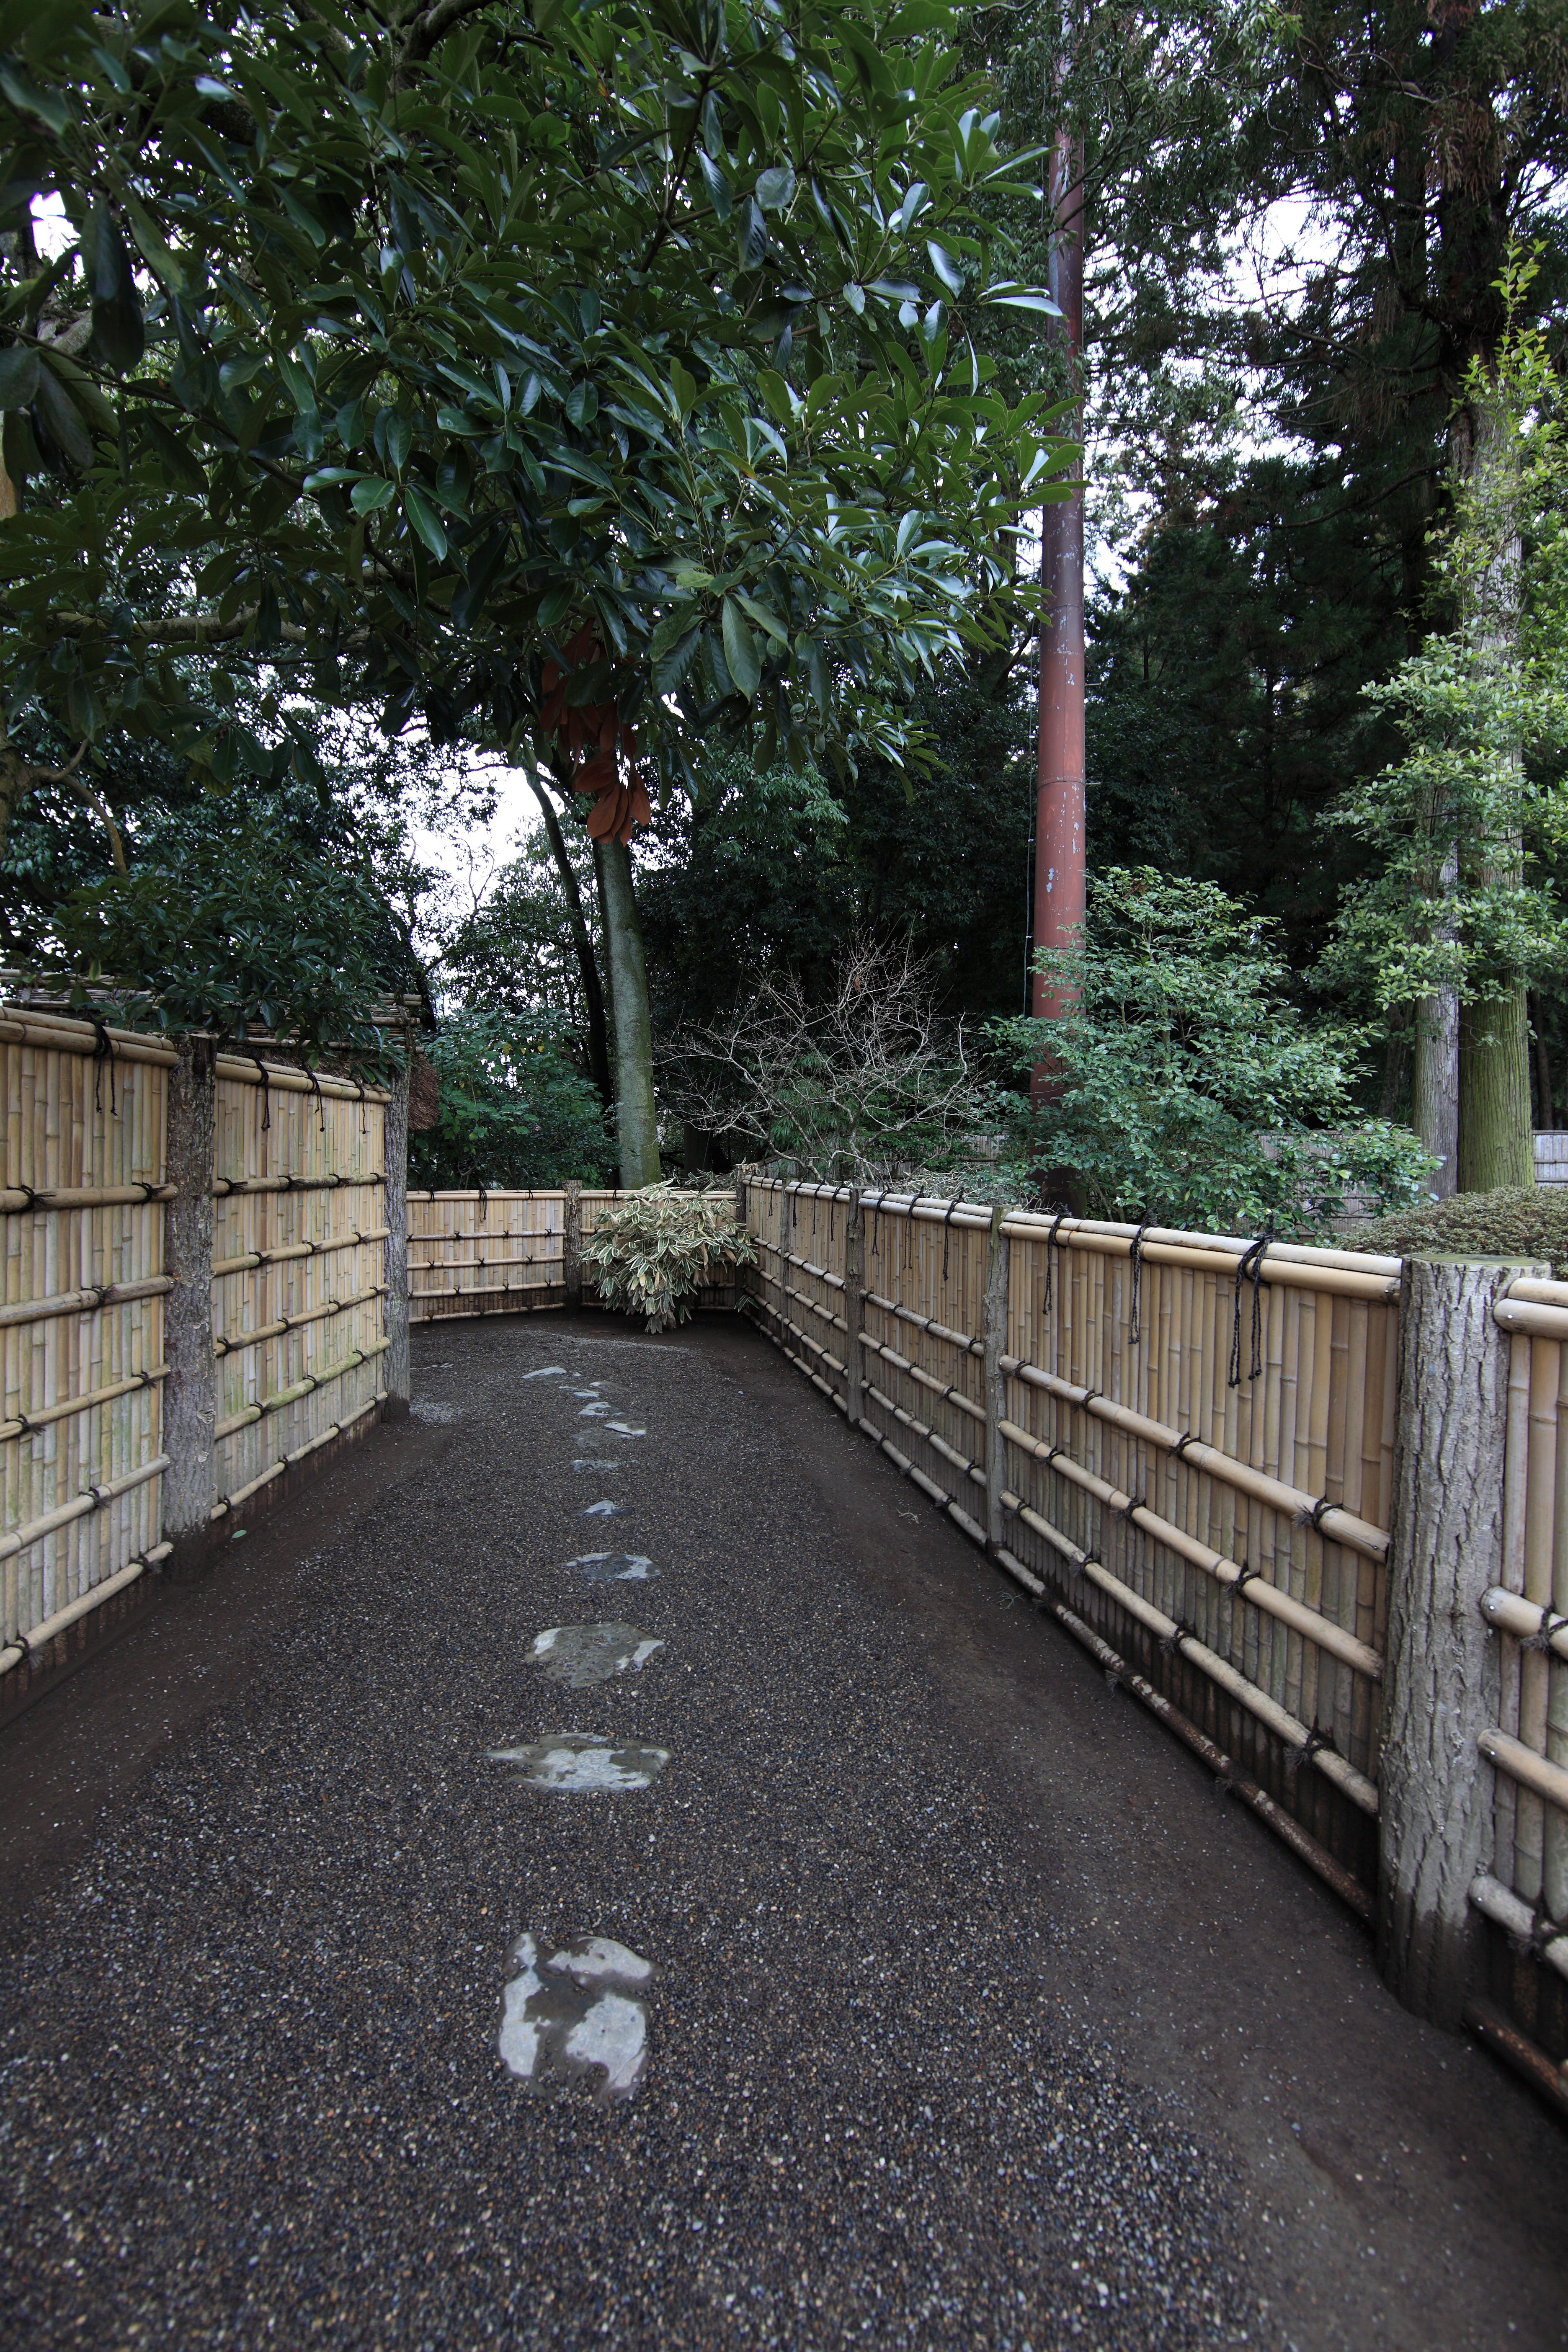
architecture, road, house, old, wall, asphalt, walkway, high, ancient, residence, exterior, lane, design, japanese, 5d, style, hires, estate, yard, markii, traditional, hi, res, resolution, kairakuen, ibarakiken, mitoshi, road surface, nonbuilding structure, outdoor structure